Vehicle registration plates of Germany

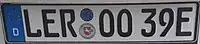
Plate for Plug-in electric vehicle

Before the legal reforms of 2006, official vehicles such as police, fire fighting and municipal administration did not carry a letter after the sticker, but only the district prefix and a number, such as "M-1234". These included: